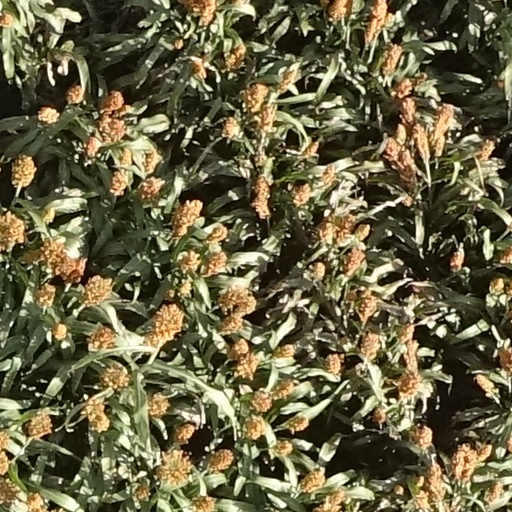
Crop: sorghum